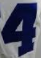
Number: 4